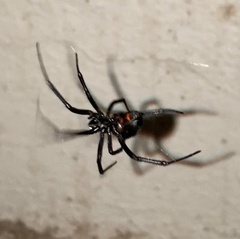
Species: Lactrodectus_hesperus